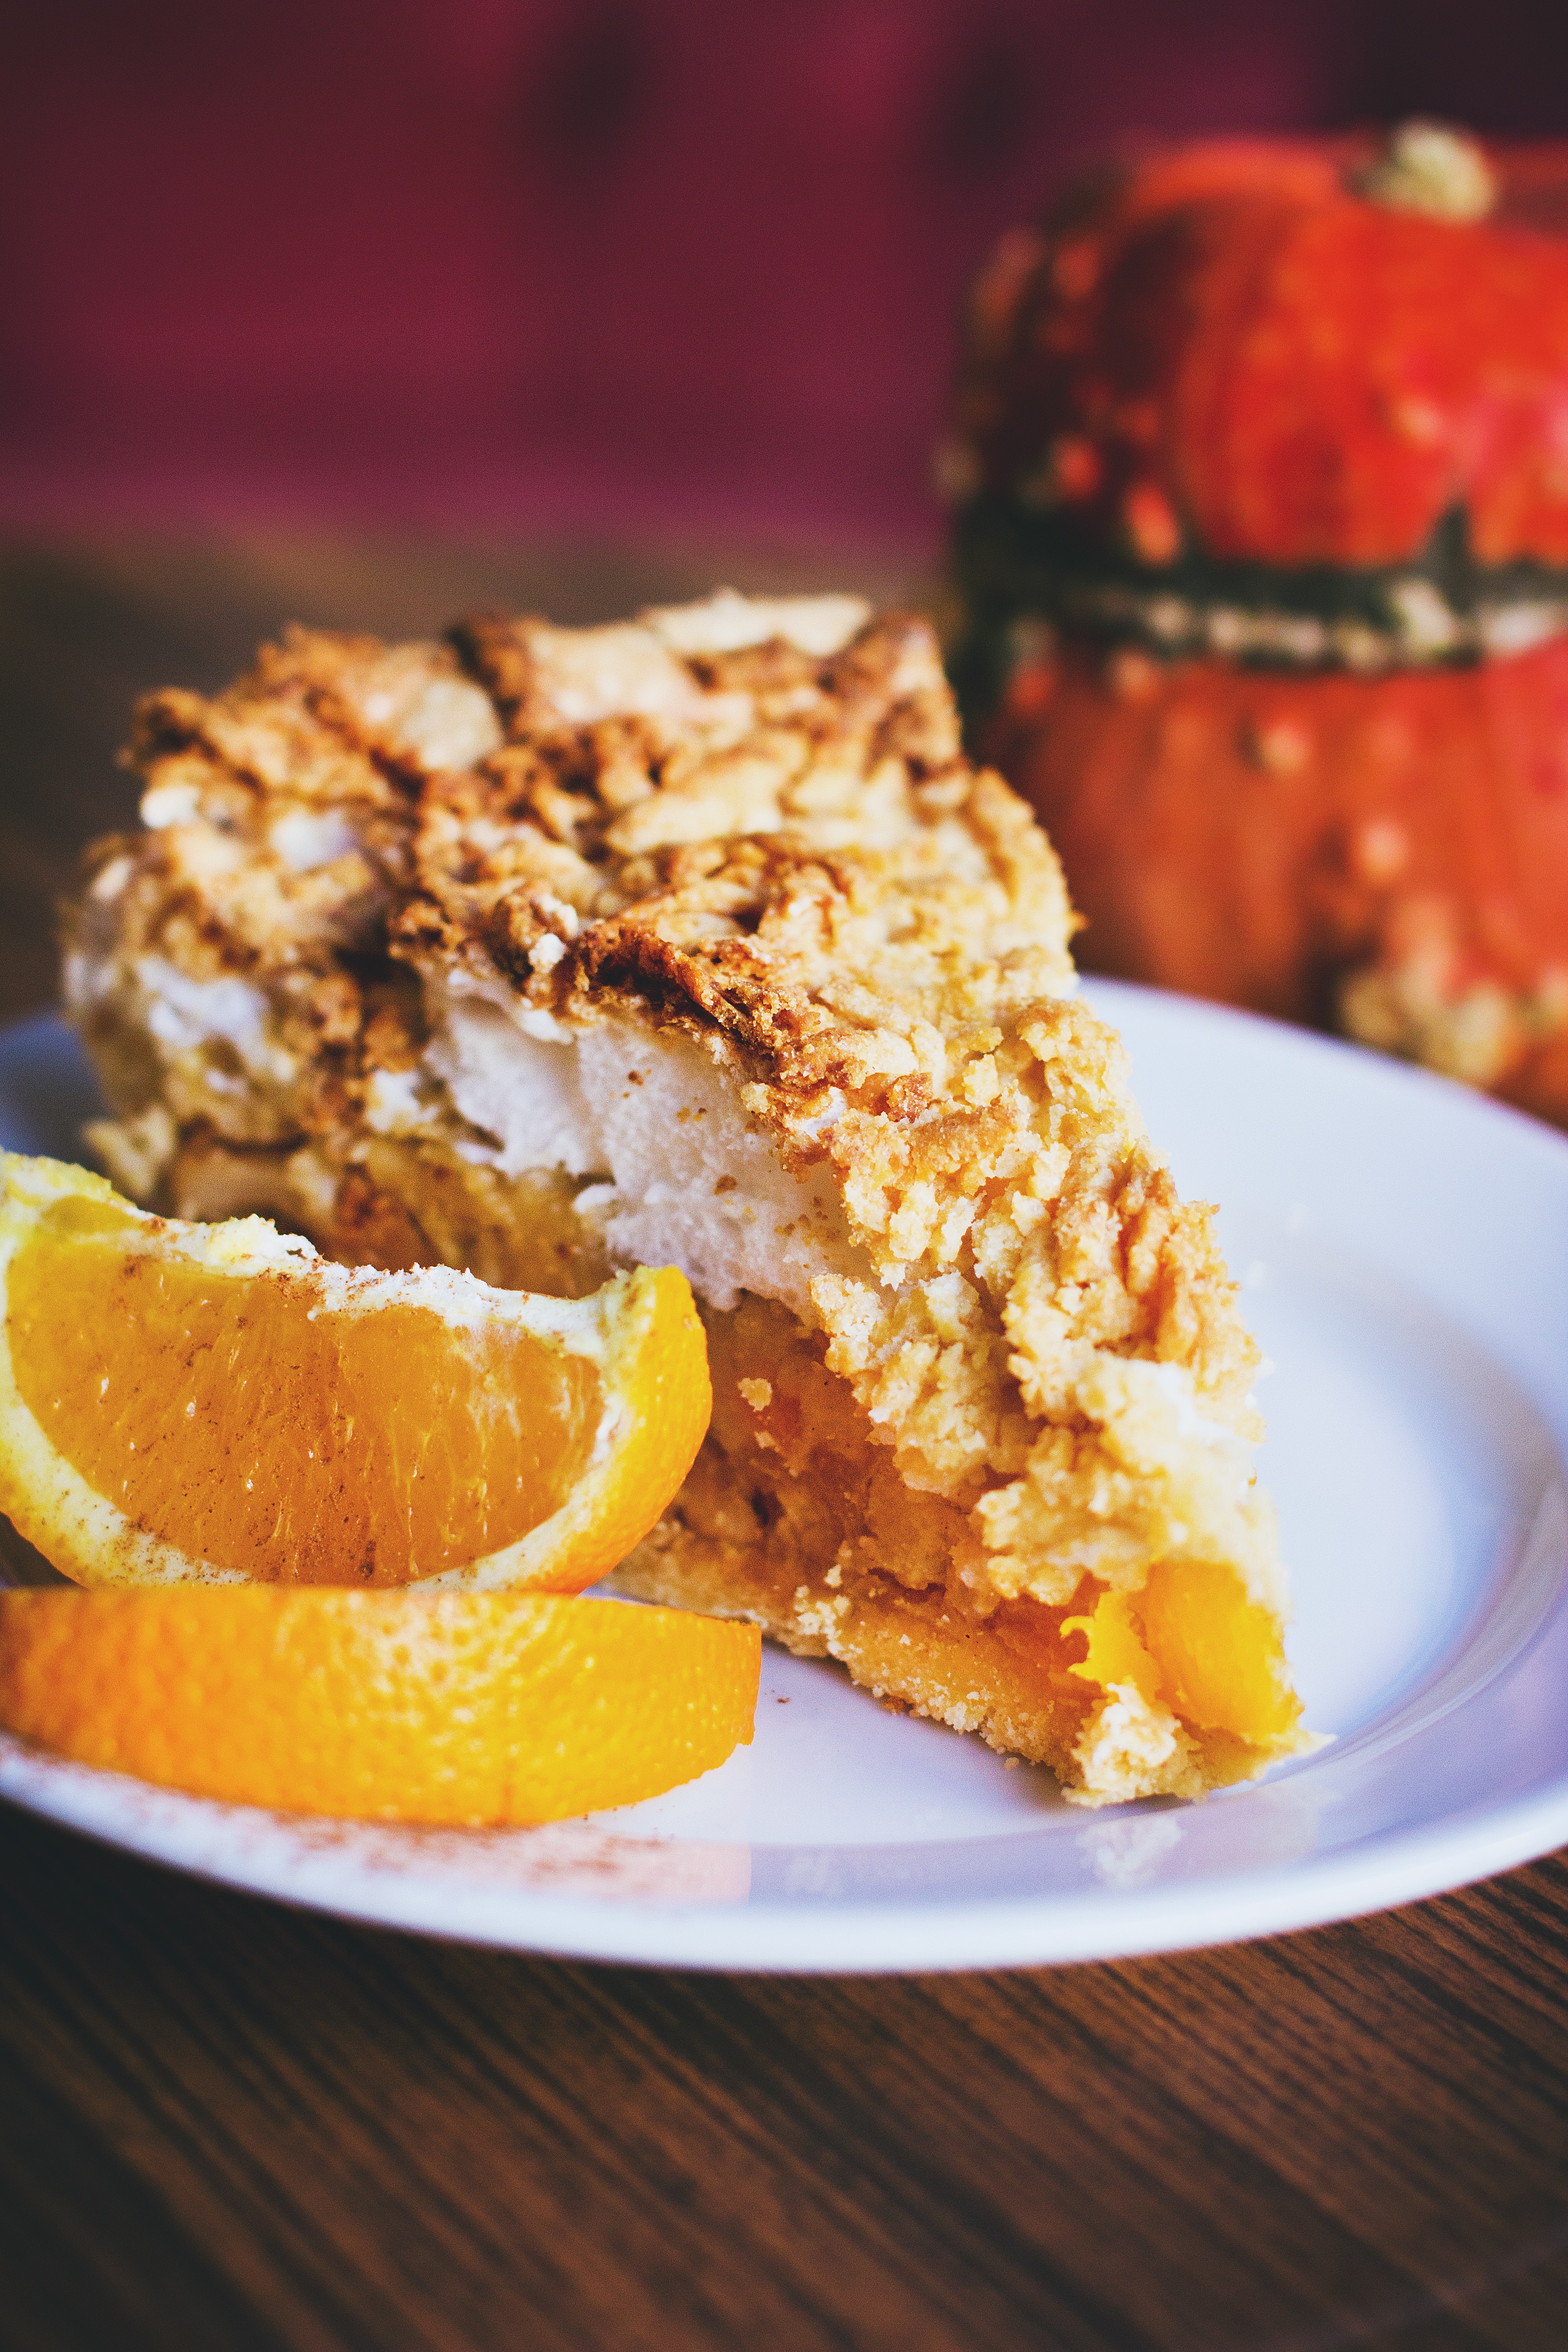
plant, fruit, sweet, orange, dish, meal, food, produce, plate, breakfast, dessert, delicious, cake, homemade, still life, slice, pie, sugar, traditional, baked goods, flavor, flowering plant, land plant